Legislative Council of the Autonomous Kurdistan Region

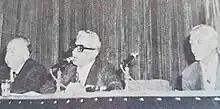
Presidium of the Legislative Council, 1978. From the left: Deputy Speaker Shaker Fattah Ahmed, Speaker Muhammed Ali Amin, Secretary Khalil Hamad Mustafa

The Legislative Council of the Autonomous Kurdistan Region was a legislative body for the Kurdistan Autonomous Region in northern Iraq consisting of Duhok Governorate, Erbil Governorate and Sulaymaniyah Governorate from 1974 to 2003. This regional assembly had limited powers to legislate on issues relating to health, education, labour and social, cultural and economic development. It was based in Erbil (albeit between 1991 and 2003 the institution was based in Baghdad). Members of the Legislative Council served in three-year periods.